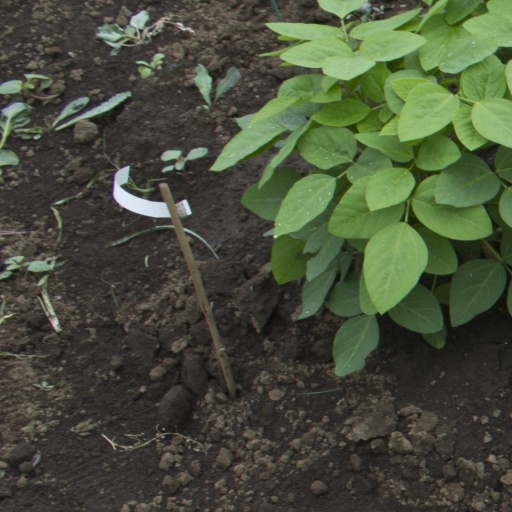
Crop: soybean